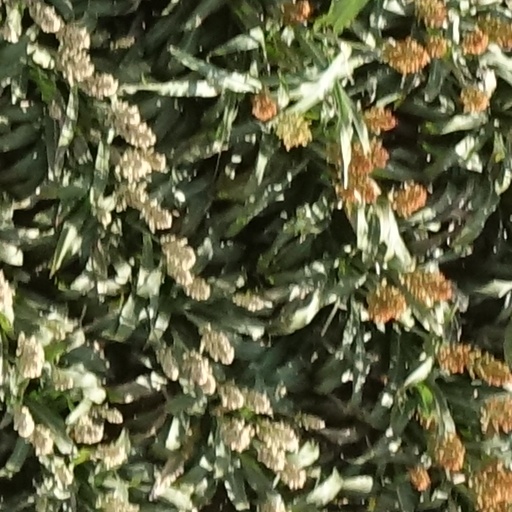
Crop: sorghum